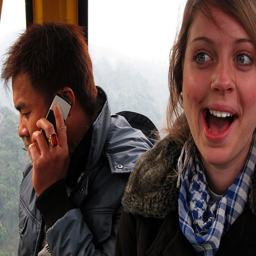
A man talking on a phone next to a woman.
The two people are sitting together while the man uses the phone
Woman smiling while standing next to man on phone.
The woman is laughing while the man talks on his cell phone.
A man who is talking on a phone while standing next to a women.